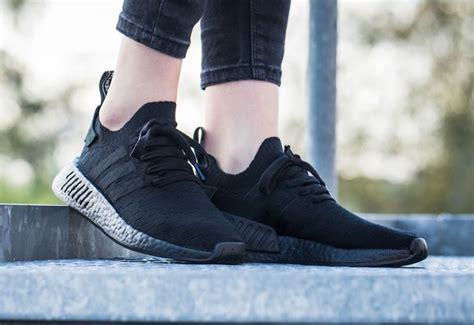
Brand: Adidas
Model: NMD R2